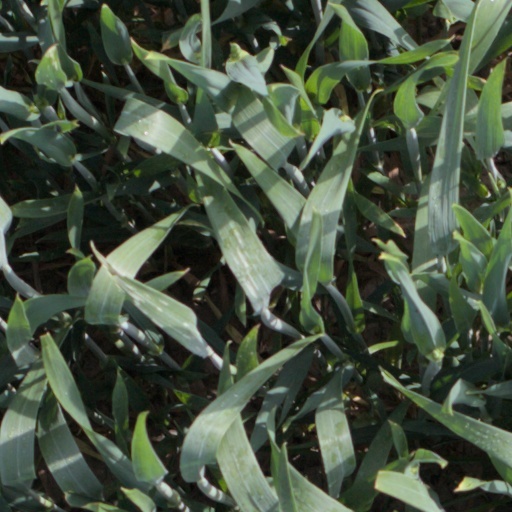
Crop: wheat